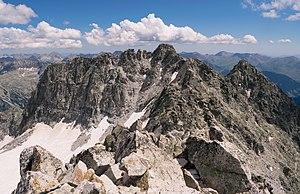
Les Pyrénées culminent au pic d'Aneto à 3 404 m d'altitude. La cote « 3 000 » est une altitude « mythique » dans les Pyrénées : c'est elle qui définit les « grands » sommets. Cette notion de « 3 000 » n'est apparue que vers le milieu du XIXᵉ siècle avec la généralisation de la carte d'état-major. Les pyrénéistes se prirent alors d'une véritable passion pour la conquête des « 3 000 ».